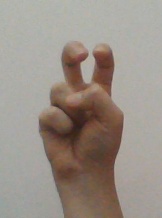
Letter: toot